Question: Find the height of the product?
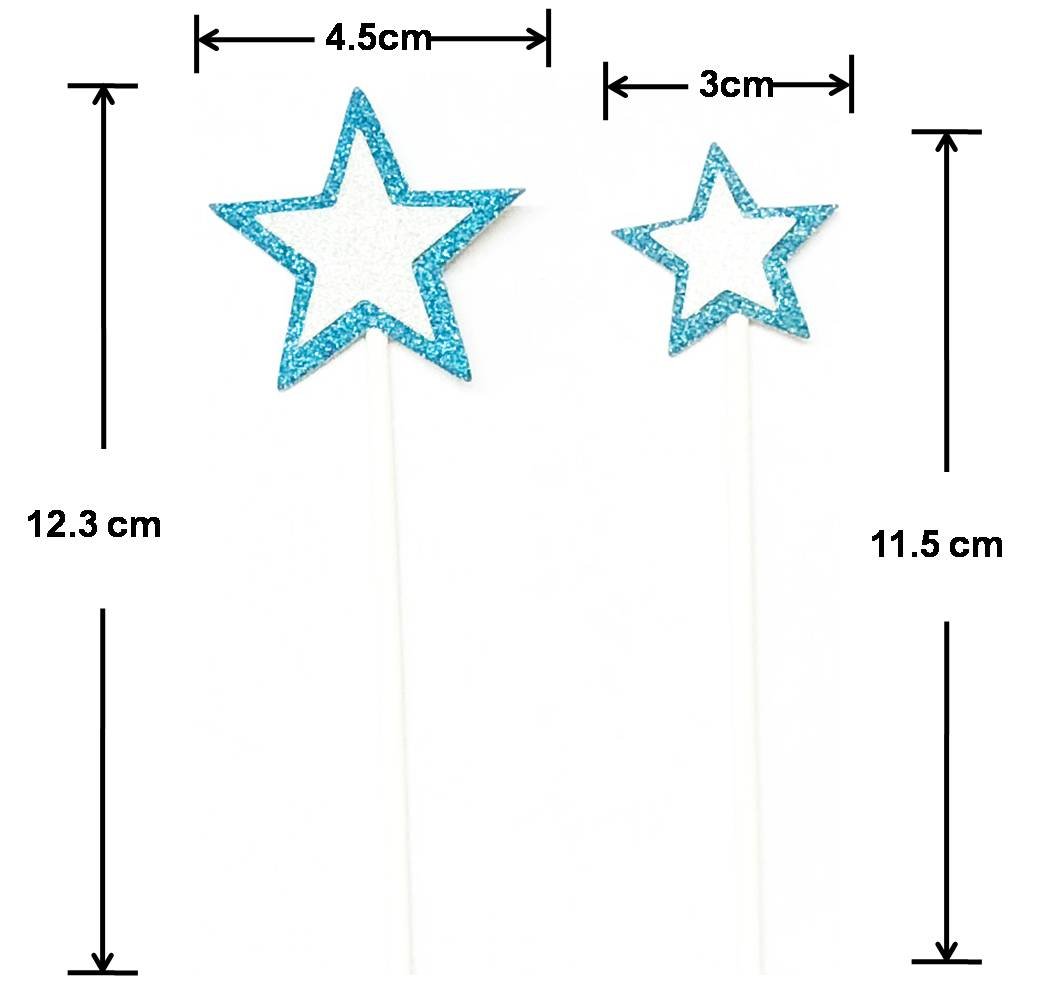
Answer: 11.5 centimetre